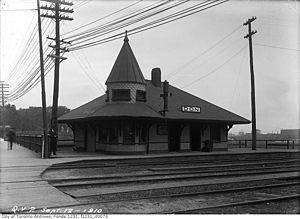
La Gare du Don est une gare ferroviaire canadienne à Toronto.